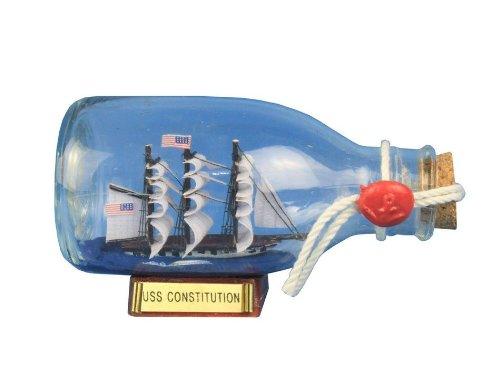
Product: Hampton Nautical USS Constitution Ship in a Glass Bottle, 5"
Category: Home & Kitchen | Home Décor | Home Décor Accents | Decorative Accessories | Decorative Bottles
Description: Metal nameplate on wooden base identifies the ship as the USS Constitution.
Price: $19.67